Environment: lab
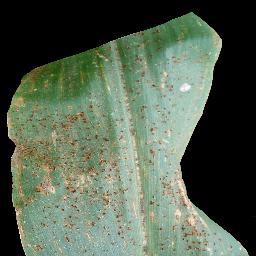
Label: common_rust